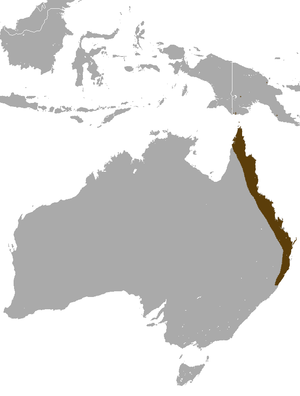
Le Nyctimène du Queensland est une espèce de chauve-souris frugivore vivant dans les régions côtières du nord-est de l'Australie. C'est une des rares espèces de Pteropodidae qui vivent de façon solitaire.